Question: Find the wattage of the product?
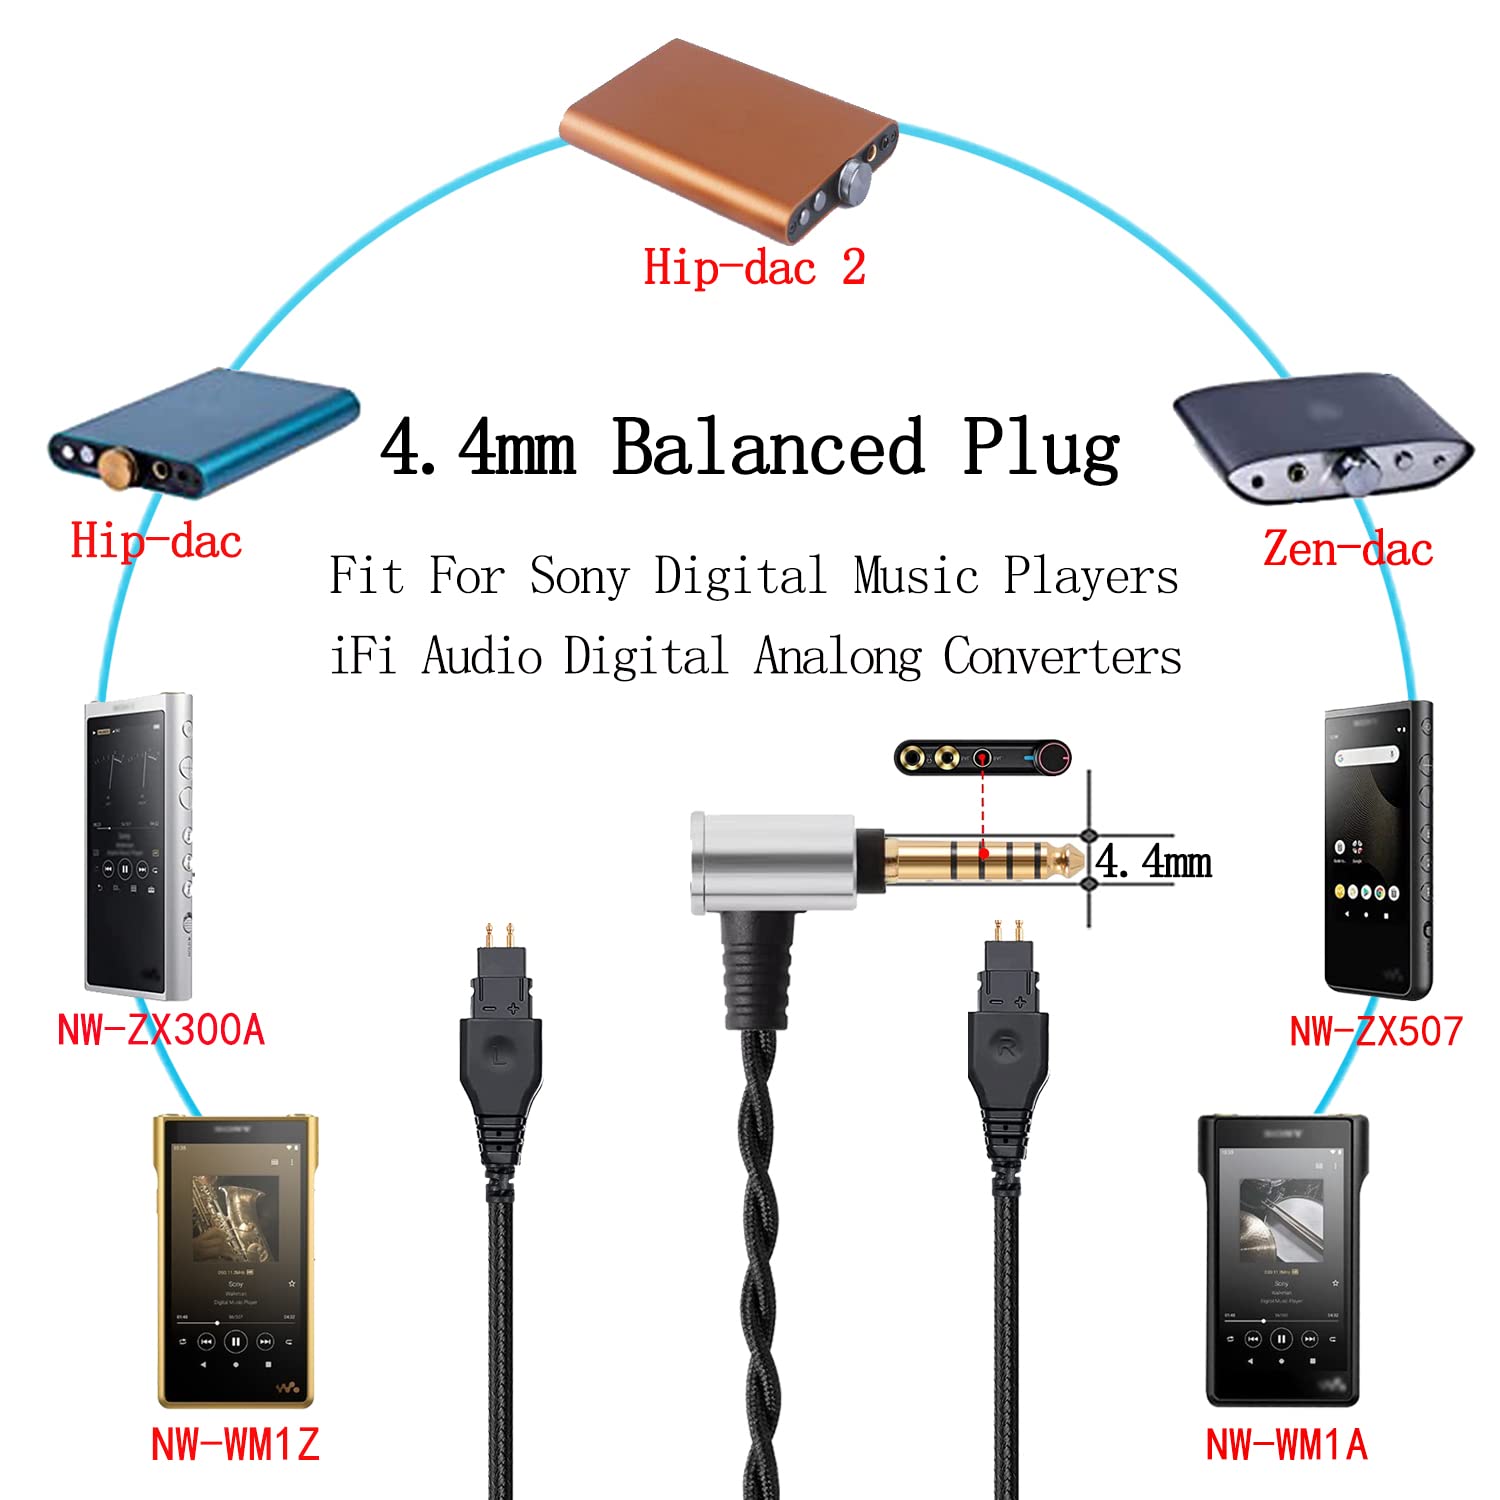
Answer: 2.0 horsepower